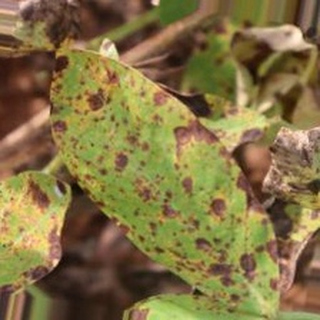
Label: groundnut_late_leaf_spot